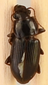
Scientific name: Harpalus amputatus
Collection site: Konza Prairie Agroecosystem NEON (KONA), plot KONA_005